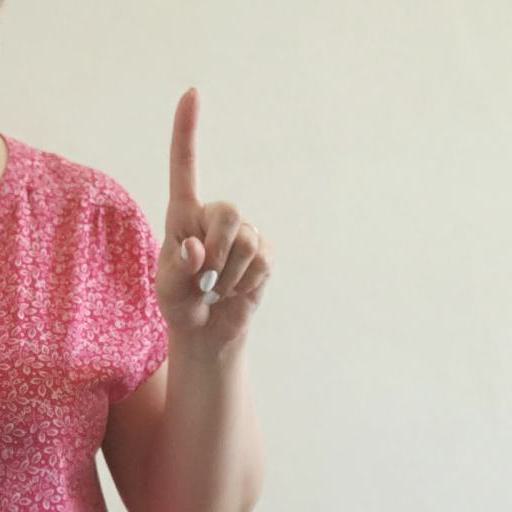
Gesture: one